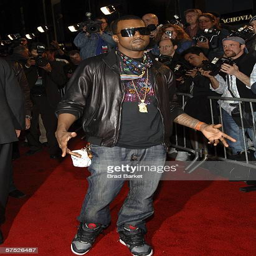
music video performer attends the premiere